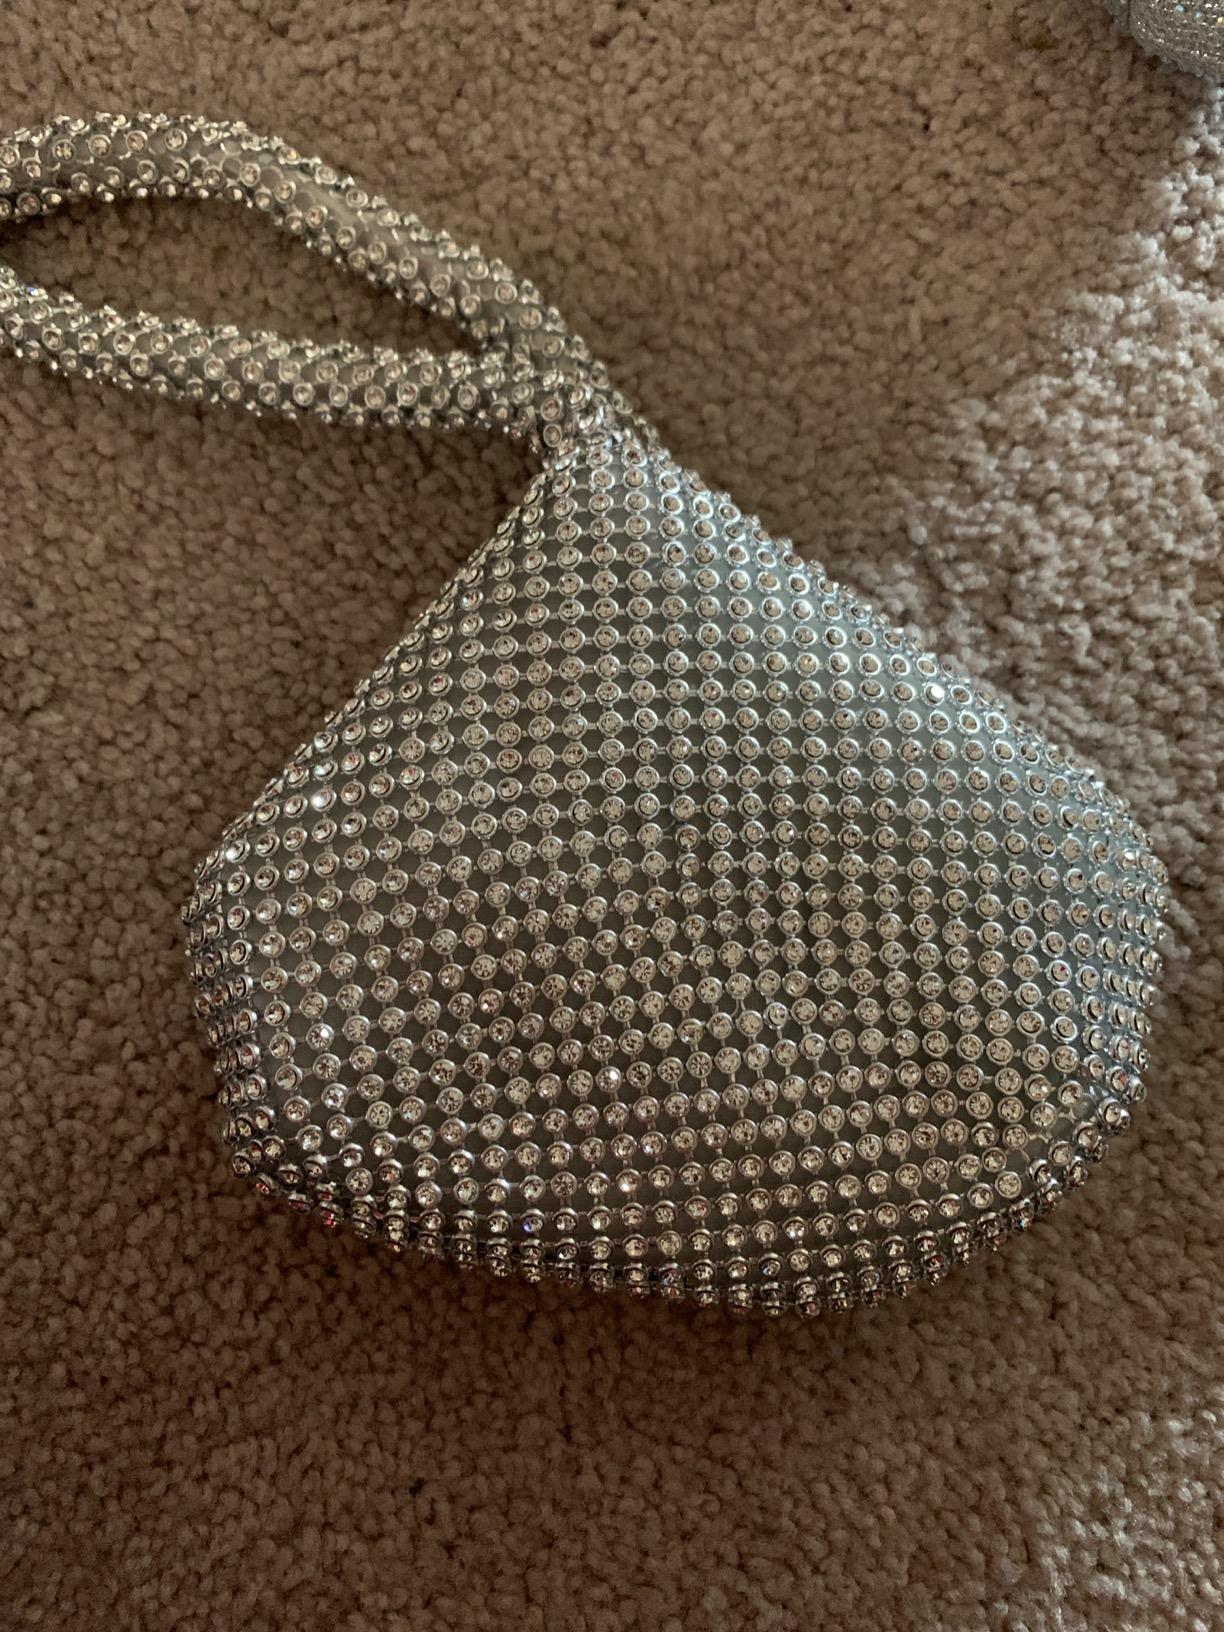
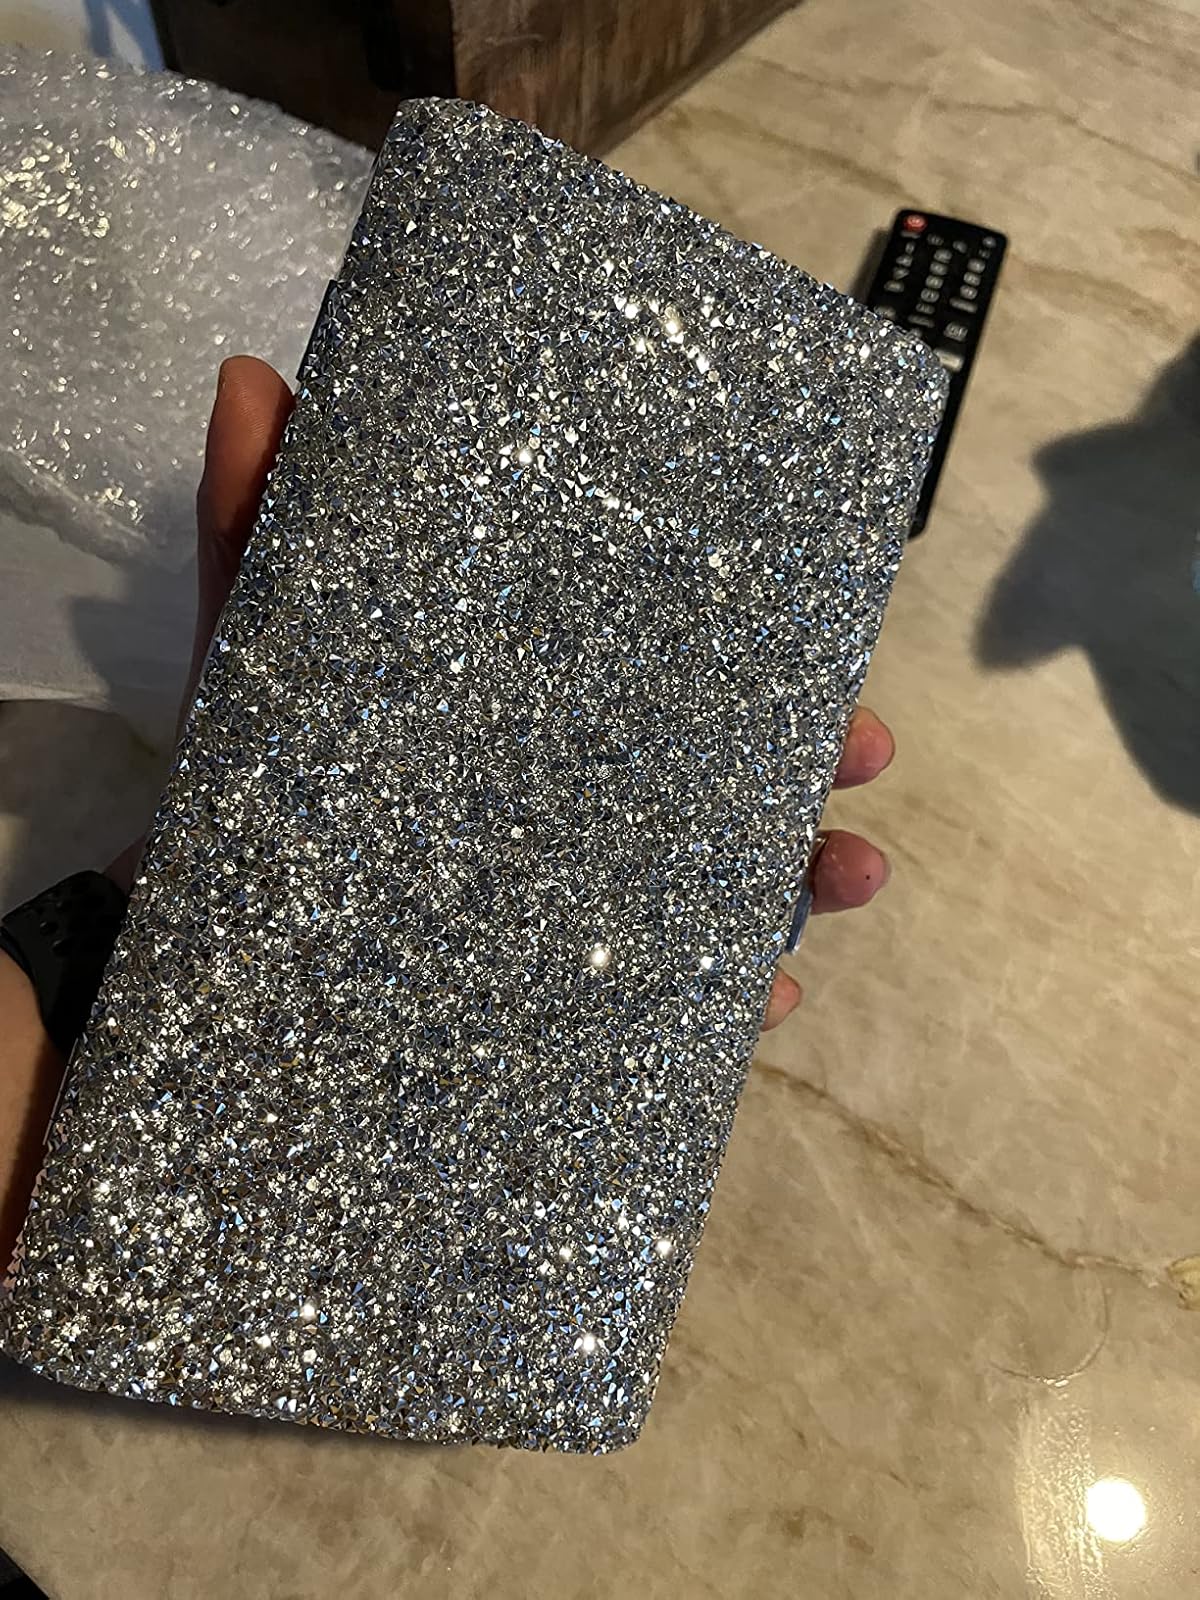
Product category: accessories_handbag
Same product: no